Hurricane Gustav (2002)

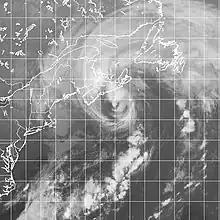
Hurricane Gustav near its first landfall in Nova Scotia on September 12

Despite gradually losing its tropical characteristics, Gustav brought heavy rain, storm and hurricane-force winds, and storm surges to areas of Atlantic Canada for several days. Strong winds knocked down trees and damaged docks in Nova Scotia, and a wind gust of was reported on Sable Island. Gusts to over were reported in Newfoundland, for several days after the center of Gustav moved out of the area. Rainfall amounts generally ranged from , with a maximum of in Ashdale, Nova Scotia. Several locations set new daily rainfall records. Localized flooding was reported in areas of Prince Edward Island, and 4,000 people in Halifax, Nova Scotia and Charlottetown, Prince Edward Island were left without power. Despite the heavy rain and wind, there were no reports of deaths or significant damage in Atlantic Canada.